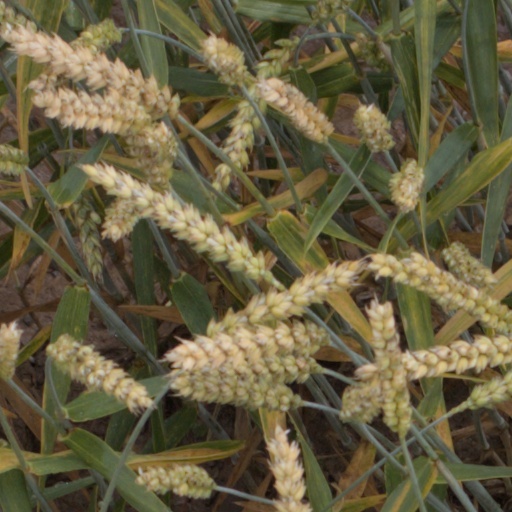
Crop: wheat